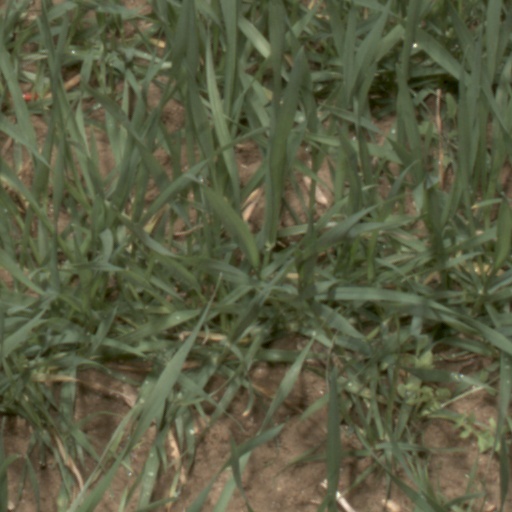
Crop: wheat